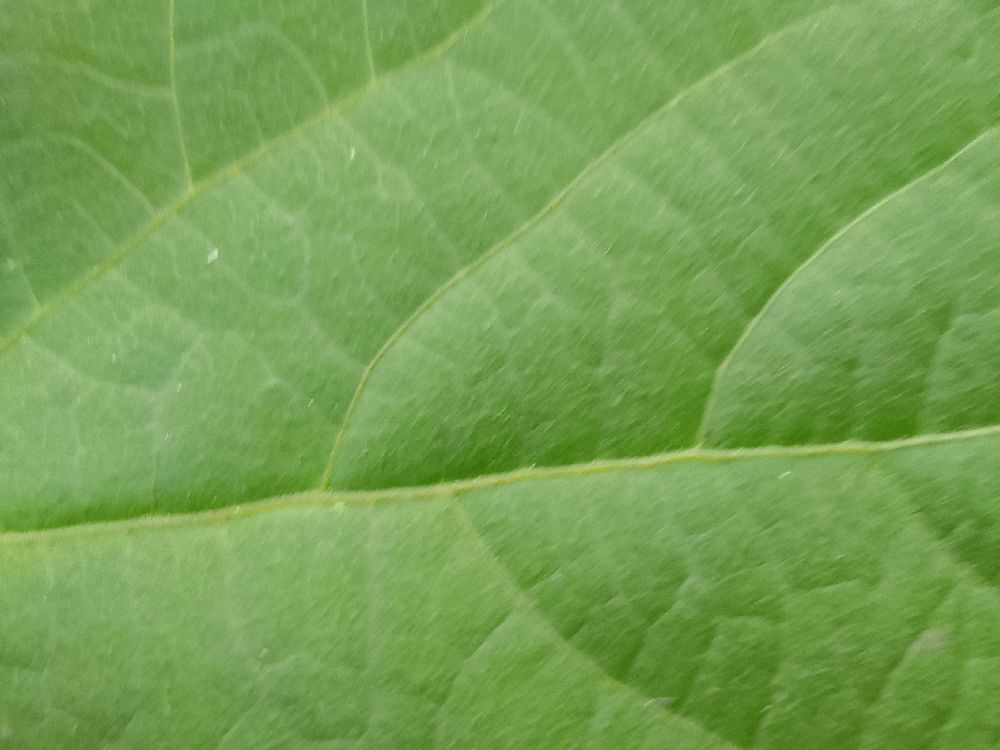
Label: healthy